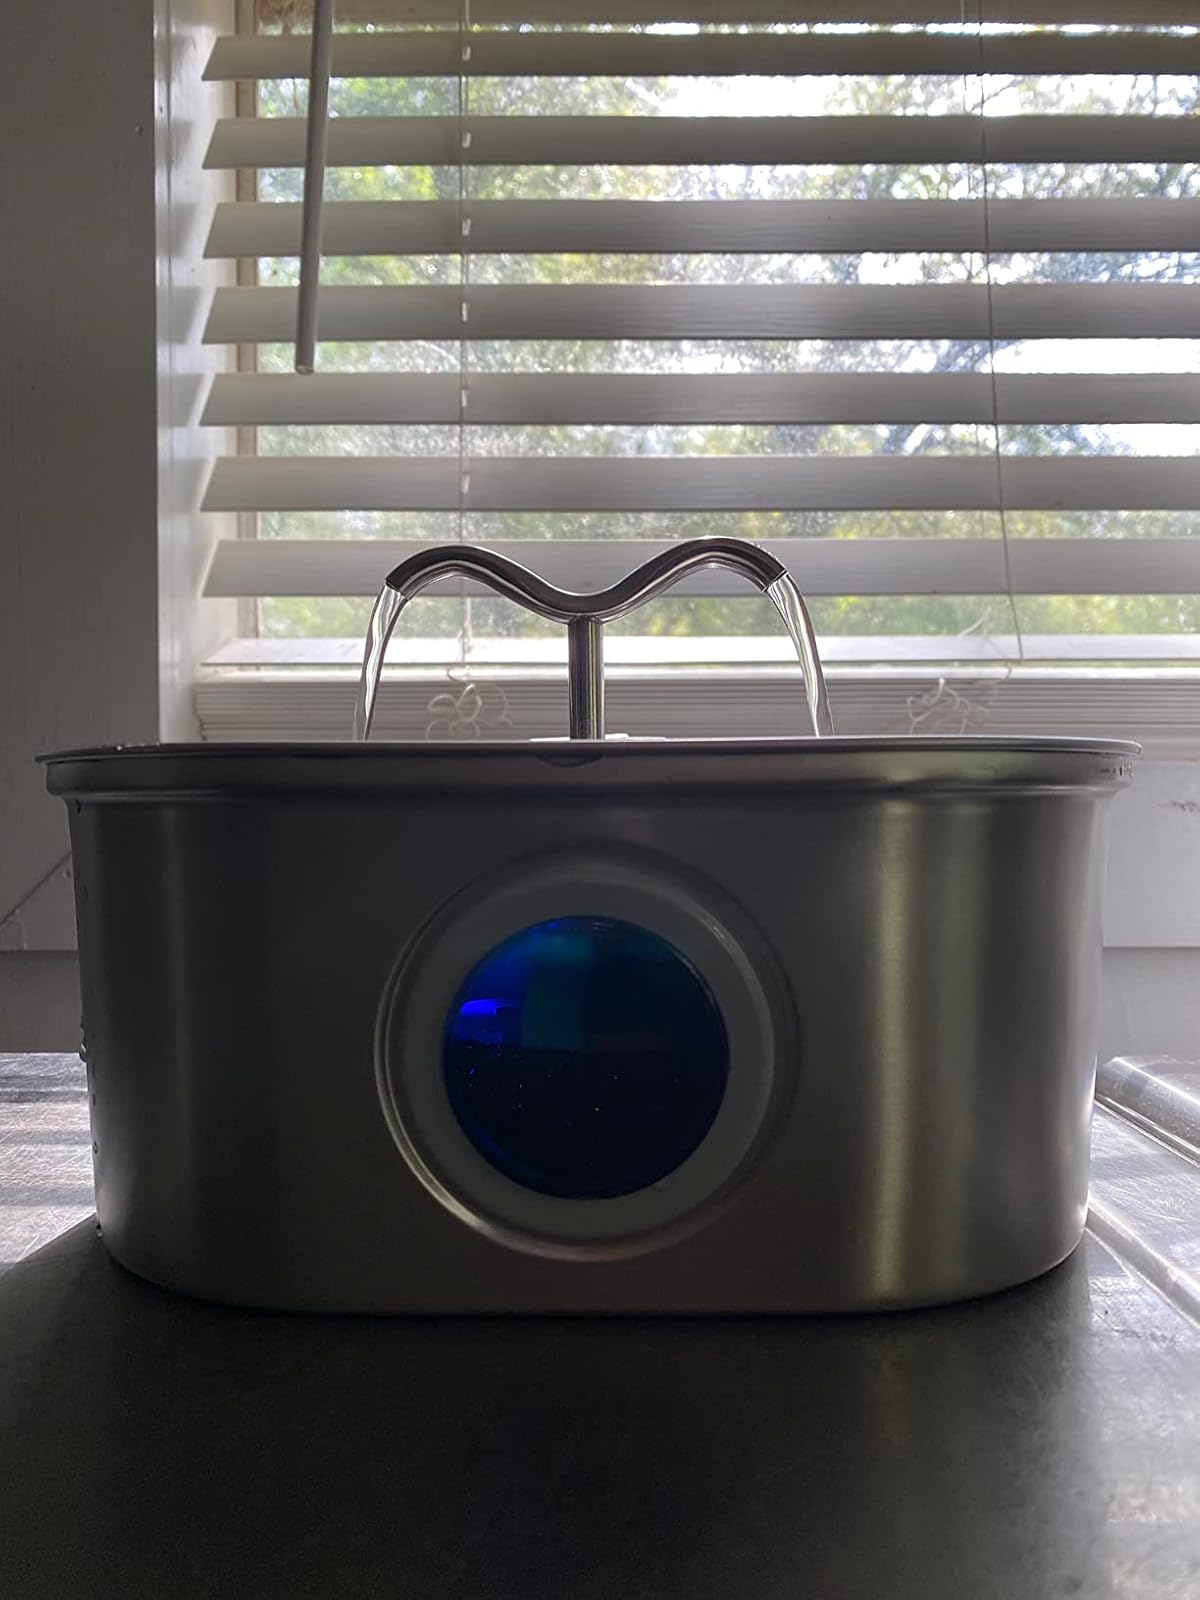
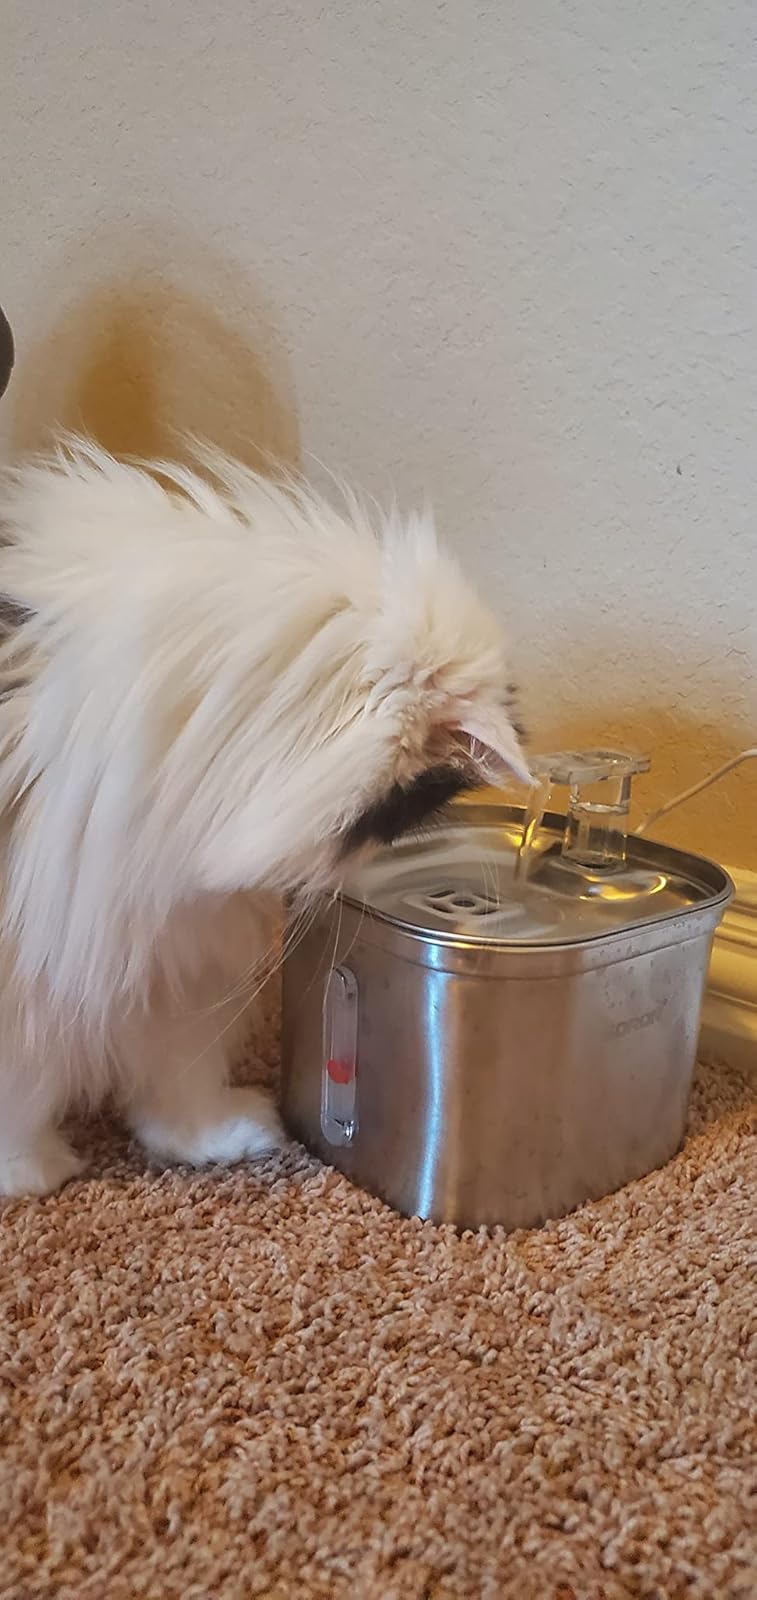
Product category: items_bowl
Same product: no